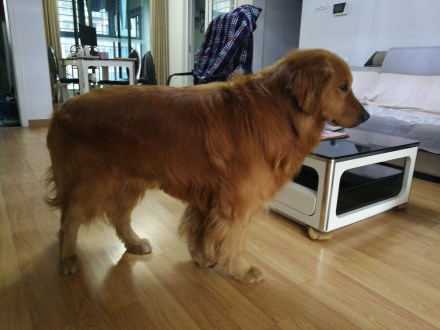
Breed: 5355-n000126-golden_retriever